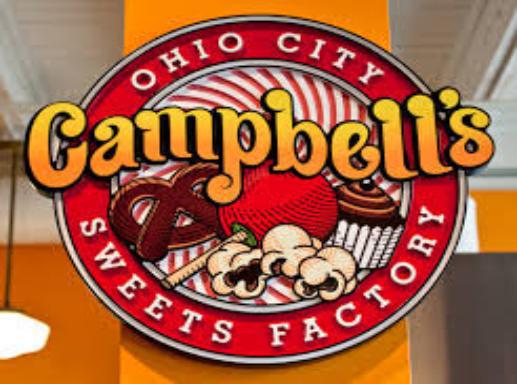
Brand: Campbells
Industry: Food